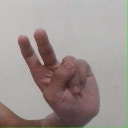
अक्षर: ऐ